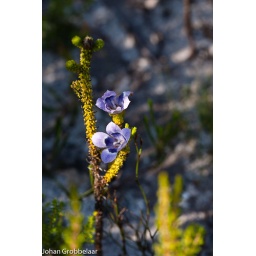
Photographed in the Theewater Conservancy this plant is a member of the bell flower family and is indigenous to South Africa